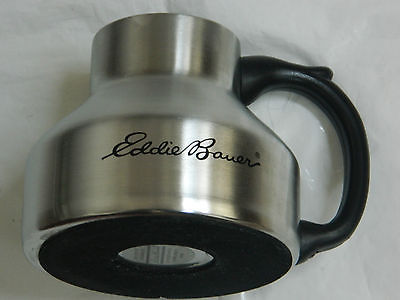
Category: mug